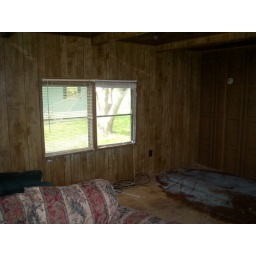
Front room before (Notice big blue bubble in floor from water)